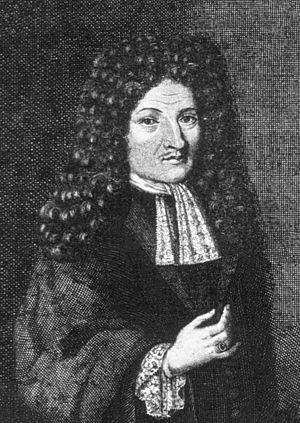
Michael Bernhard Valentini, est un médecin et un collectionneur allemand.